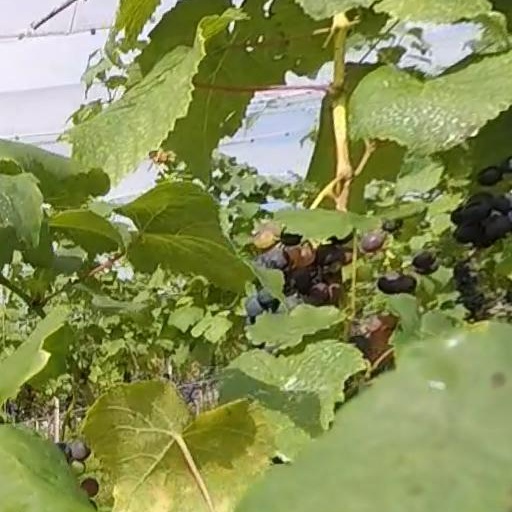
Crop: grape